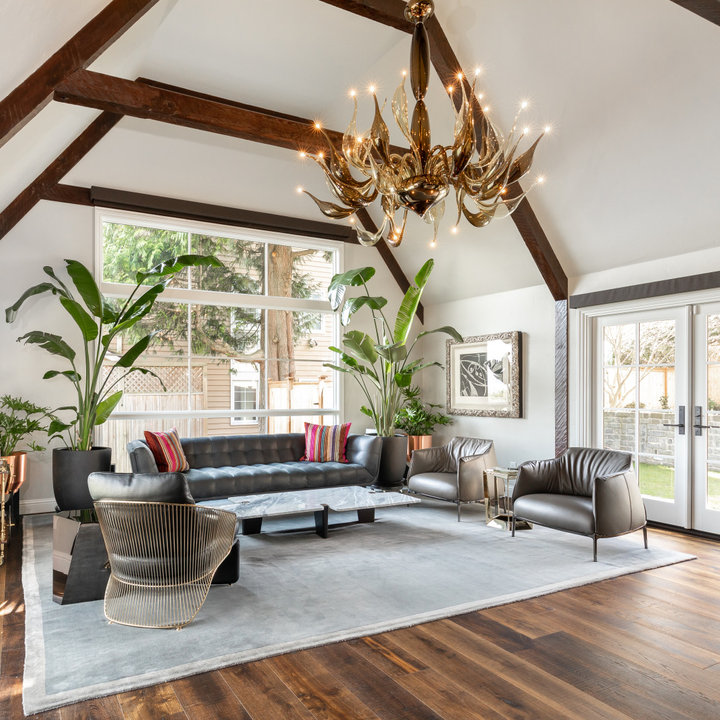
Style: Glamour